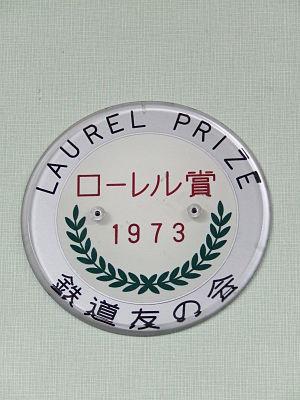
Le Laurel Prize est un prix japonais remis annuellement depuis 1961 par le Japan Railfan Club. Il récompense les véhicules ferroviaires entrés en service l'année précédente, par un vote d'un comité de passionnés sur le côté technique et le design du véhicule.